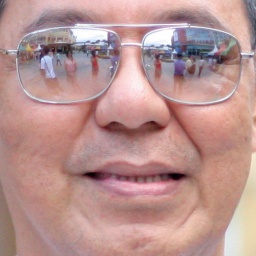
im the red shirt girl in the reflection!!!